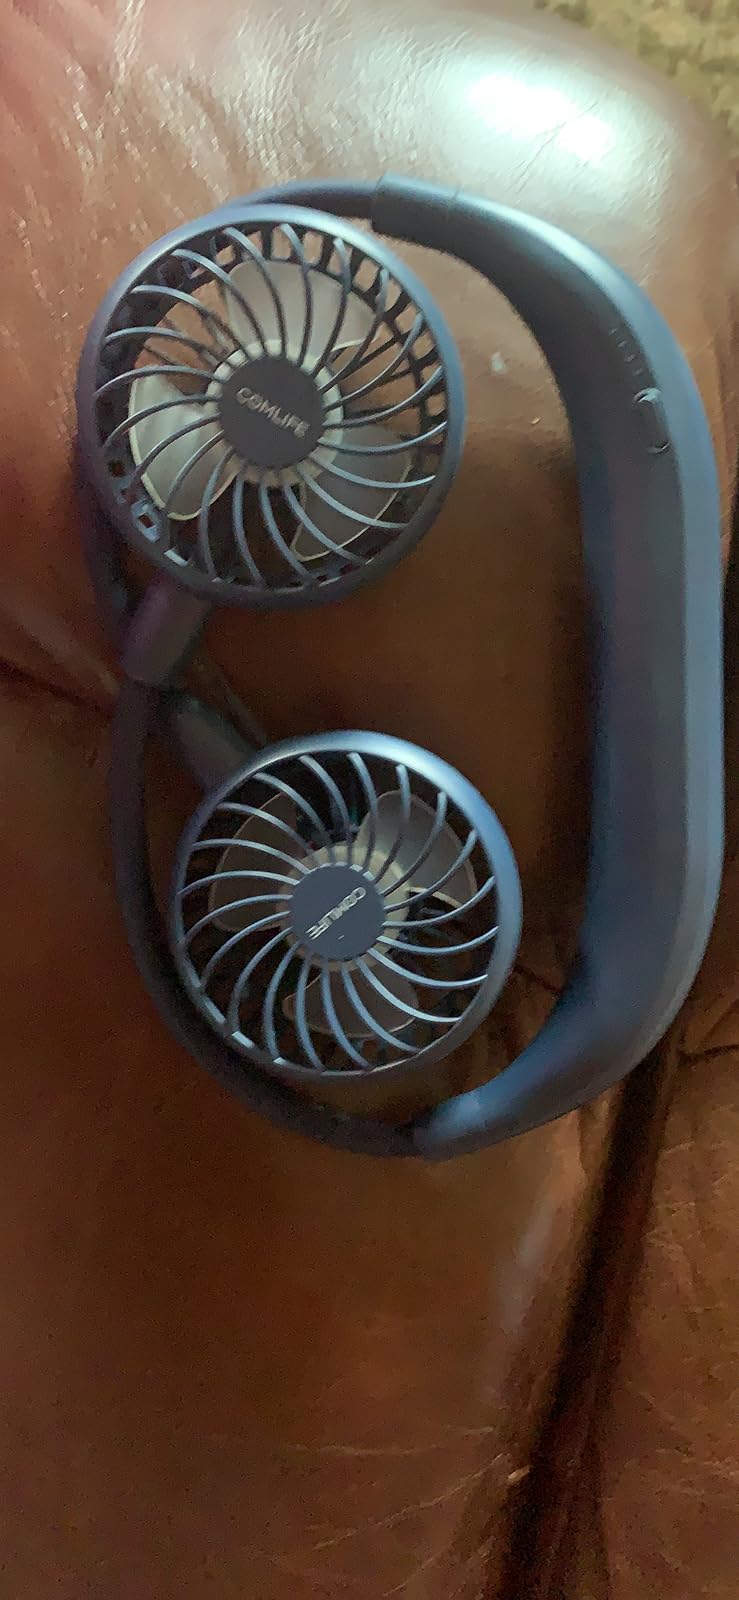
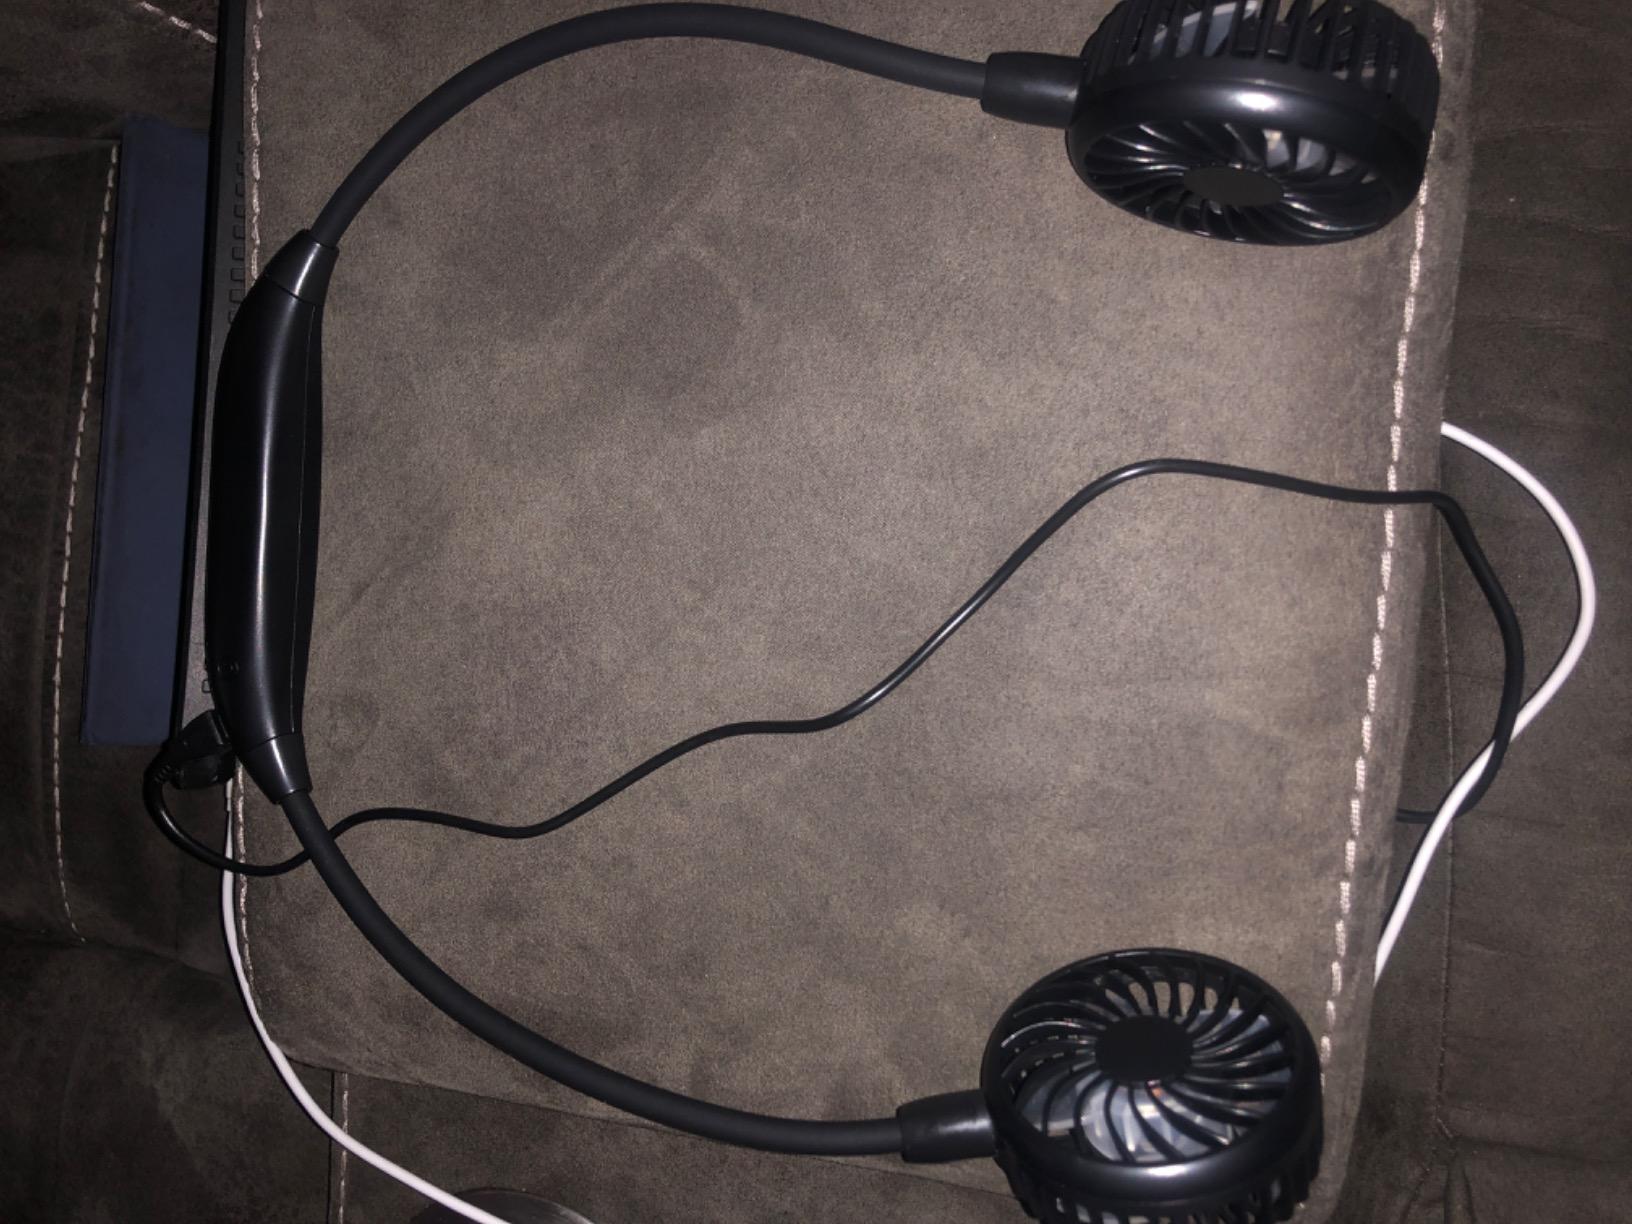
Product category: fan
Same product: no